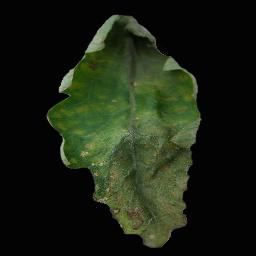
Label: Tomato___Late_blight